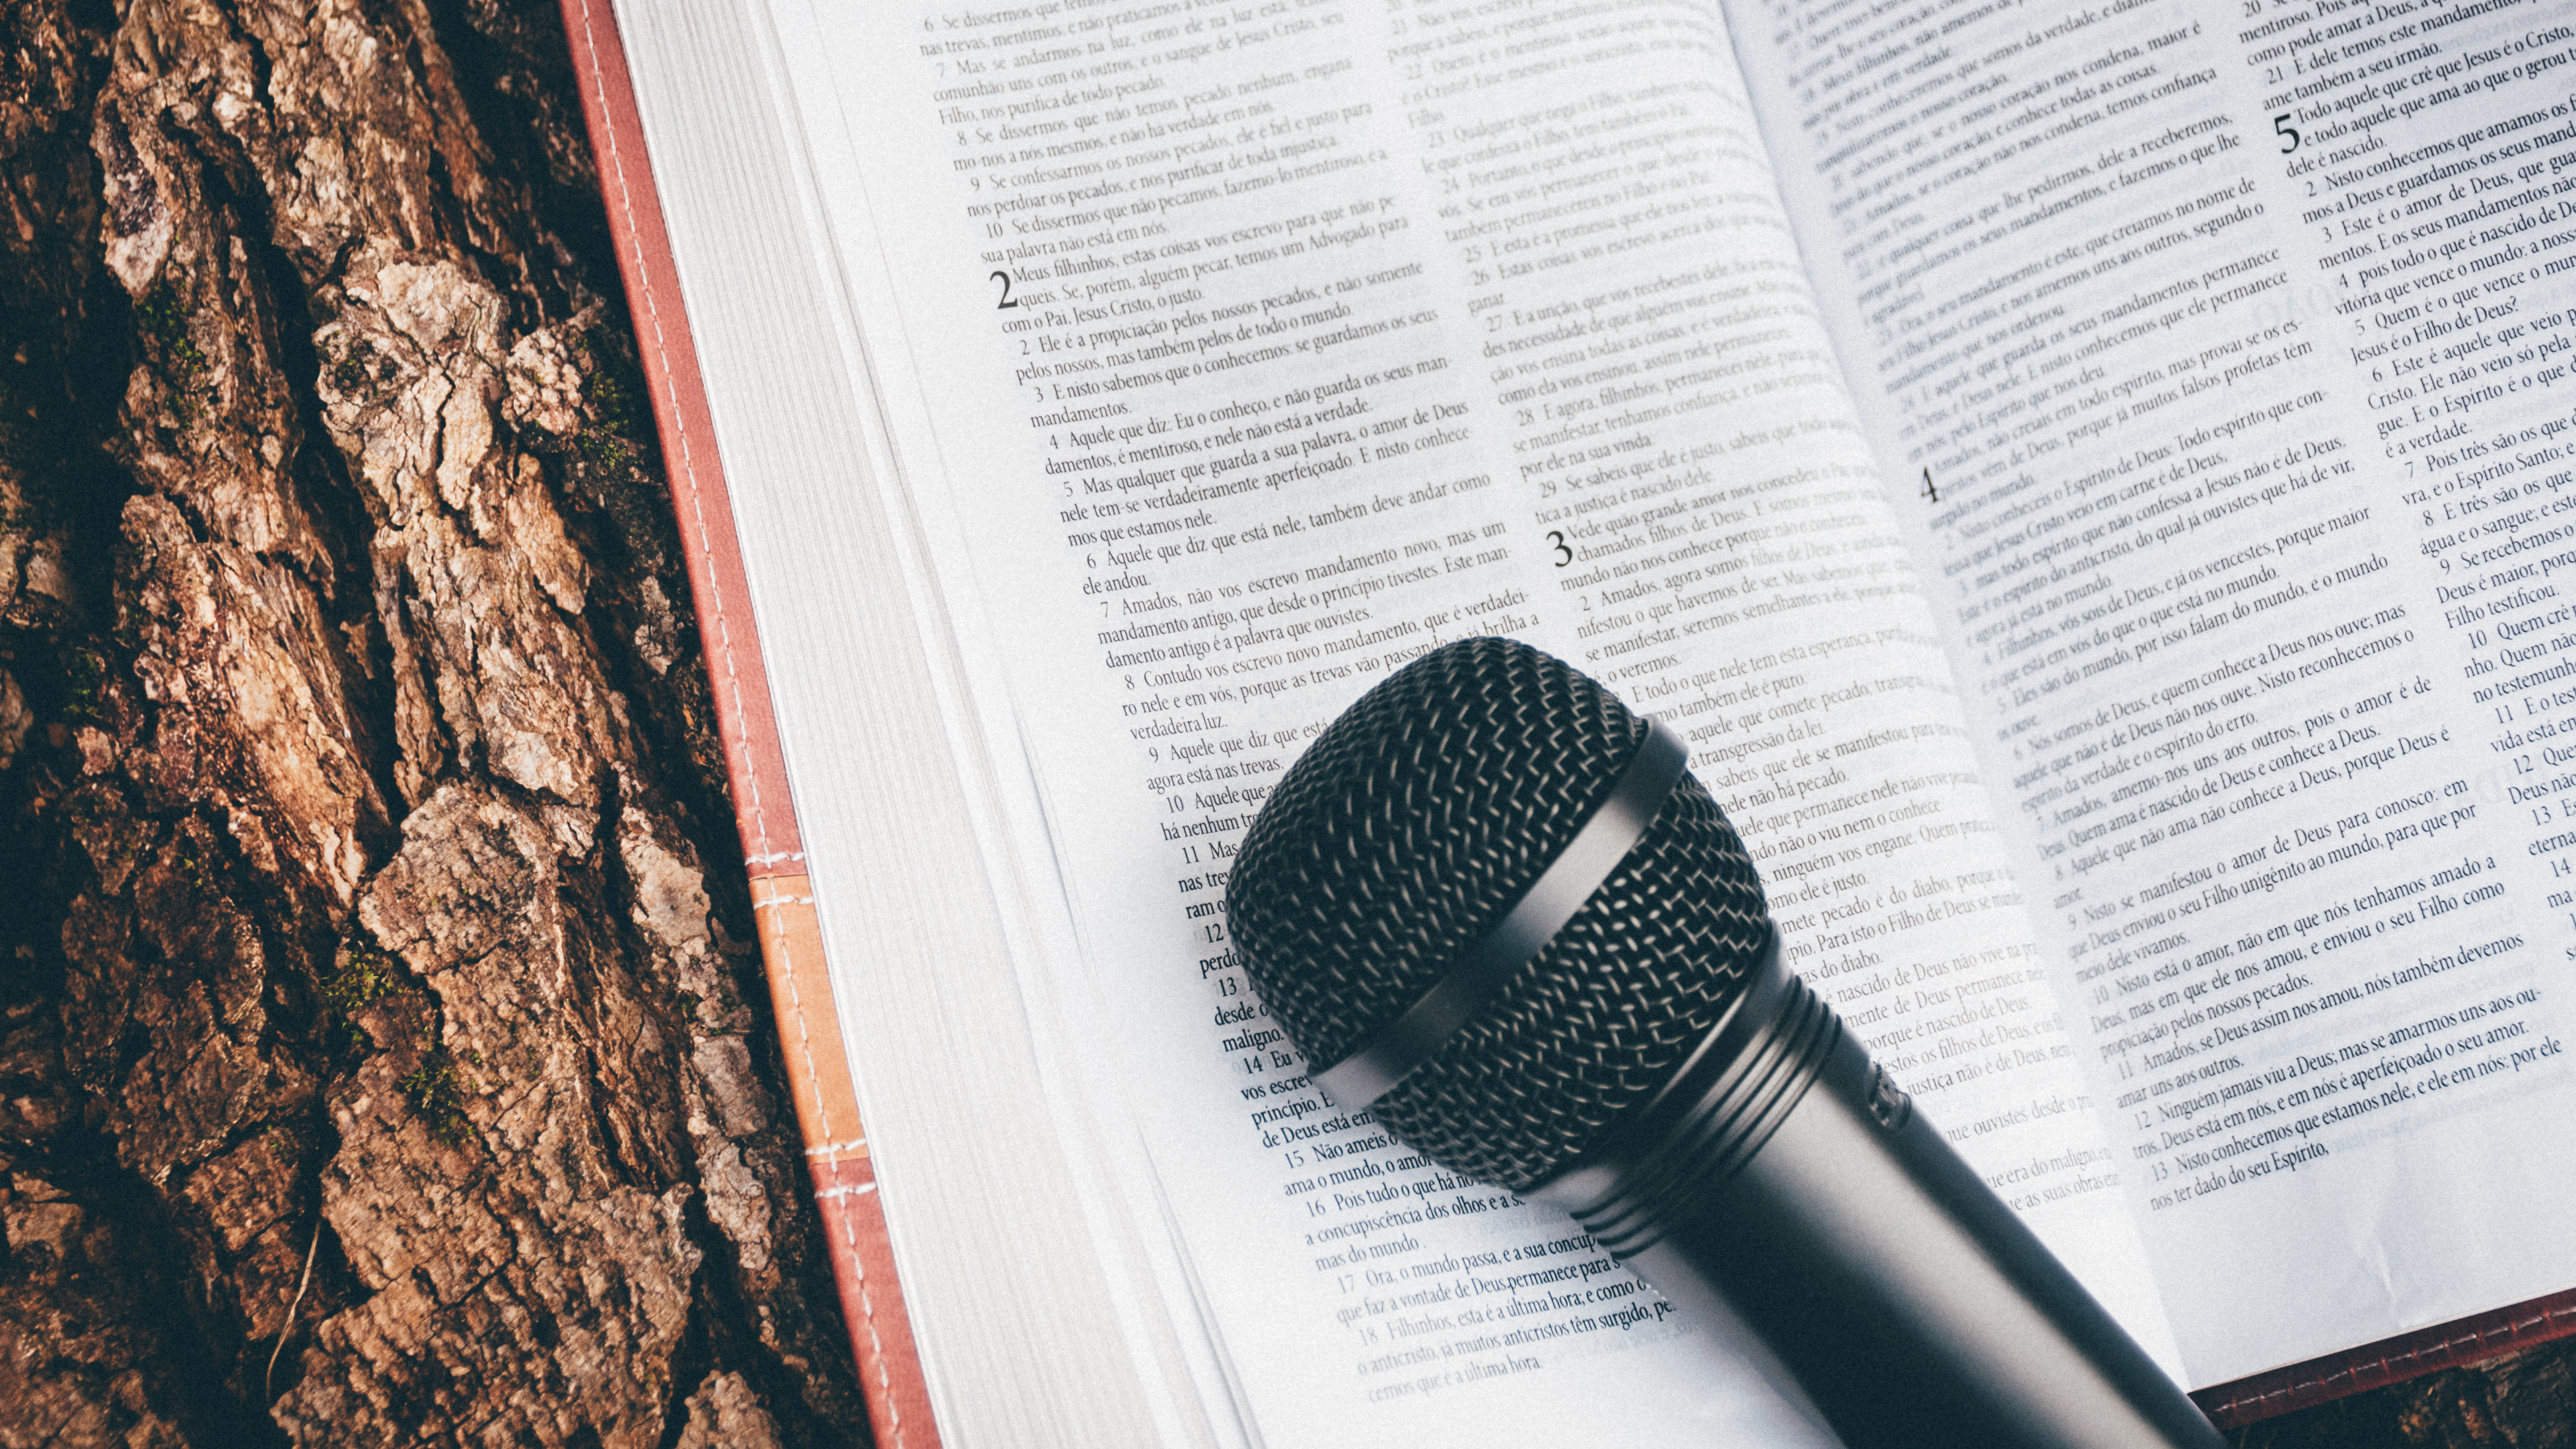
writing, book, open, color, microphone, page, bible, brand, art, design